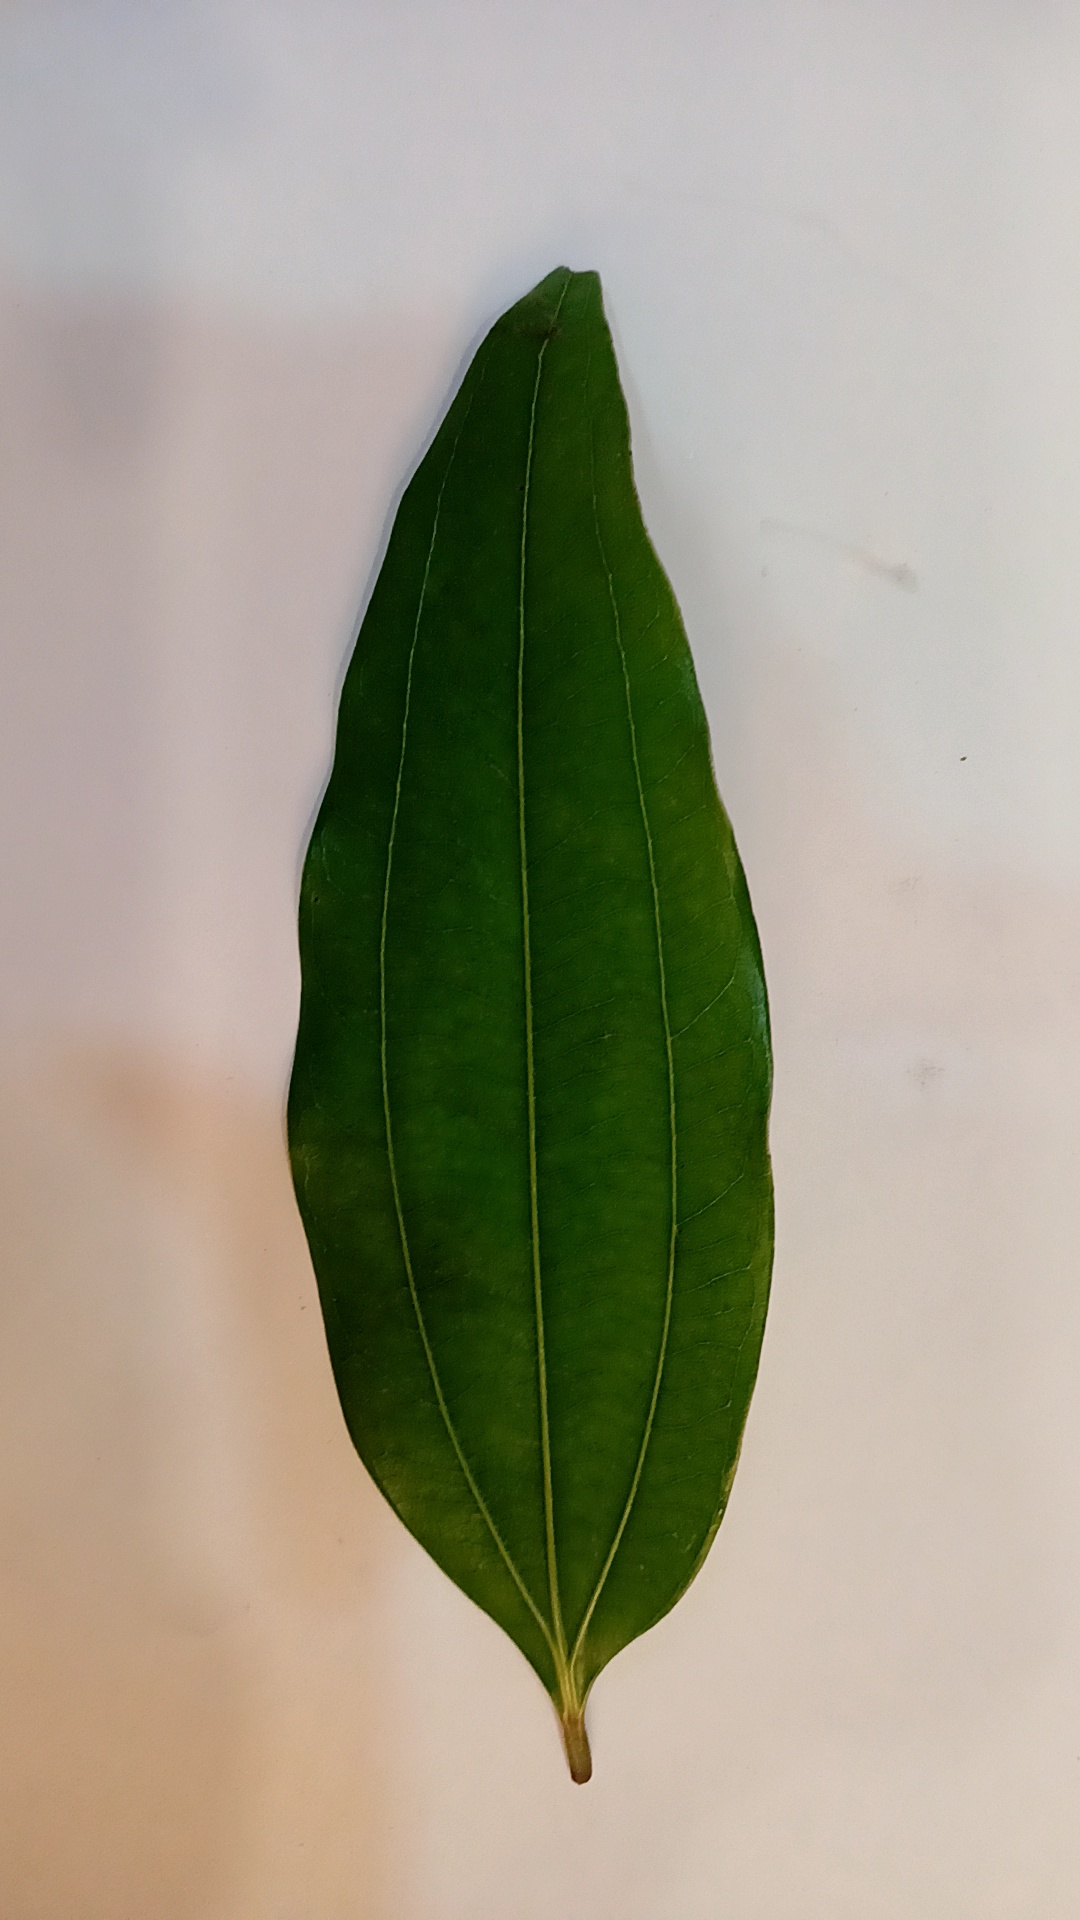
Label: Healthy